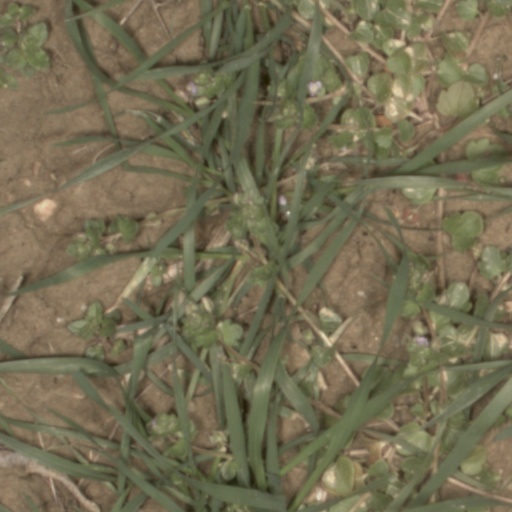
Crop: wheat